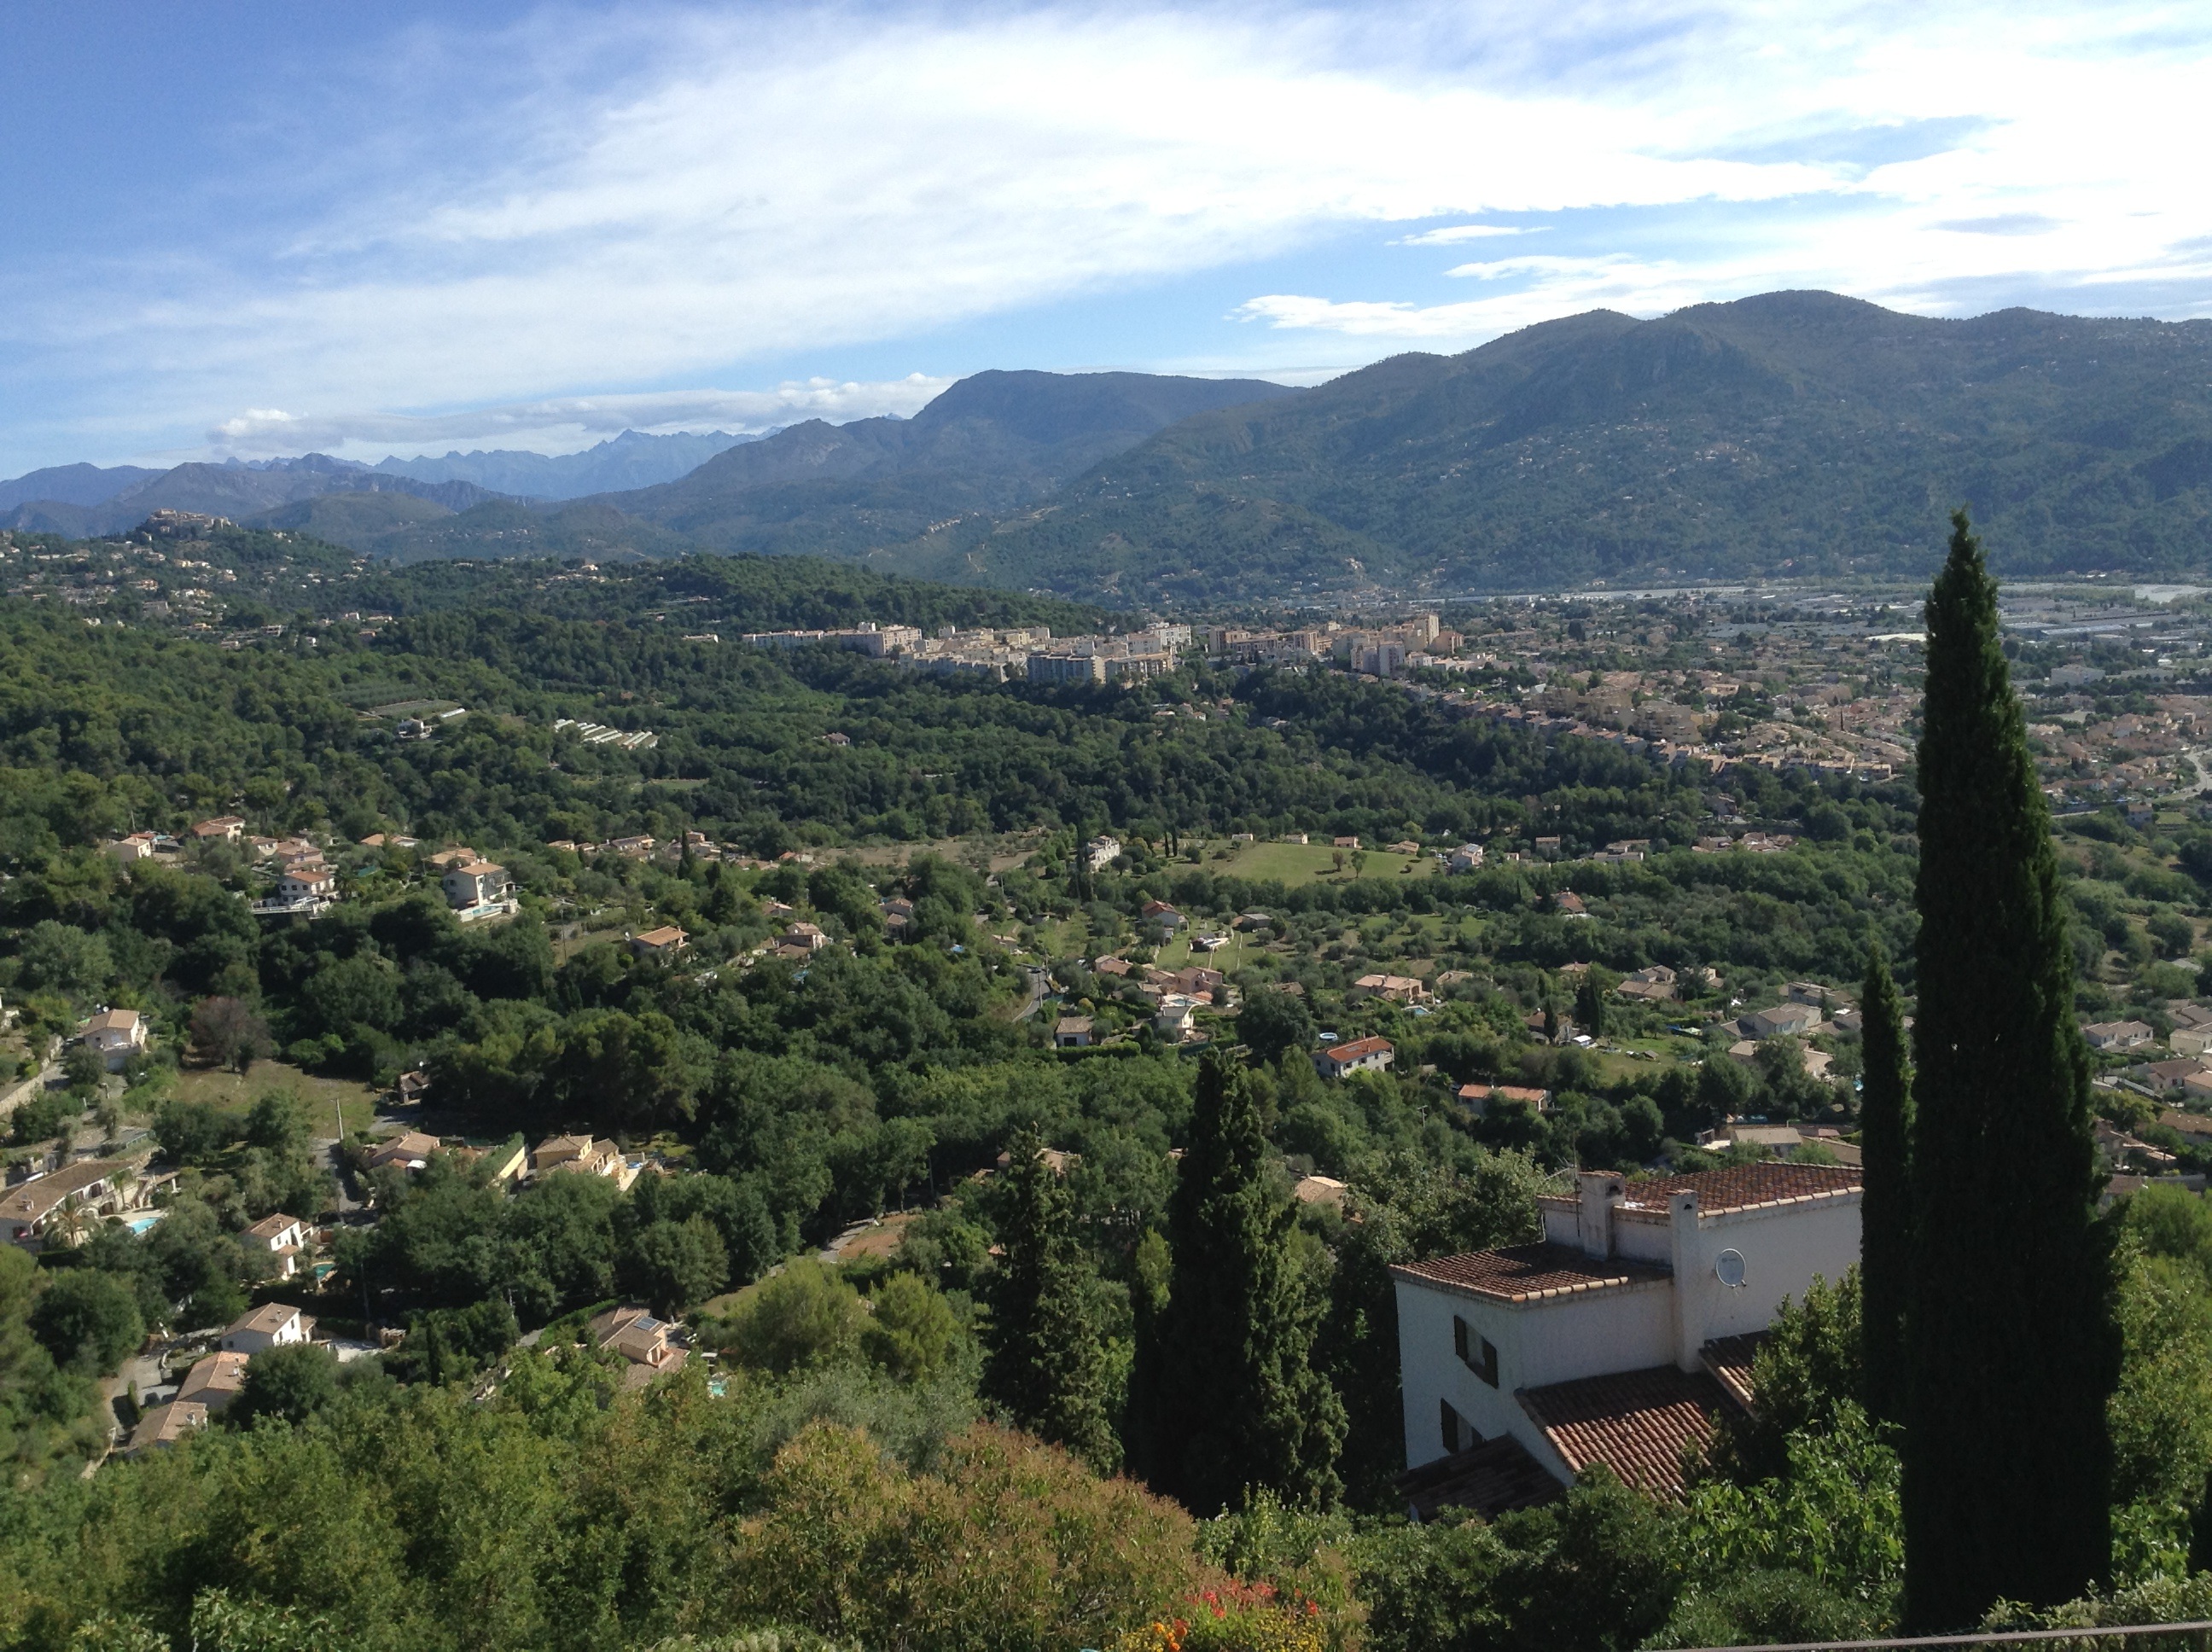
landscape, mountain, hill, town, valley, mountain range, panorama, summer, village, france, mediterranean, ridge, plateau, nice, estate, south of france, c te d azur, aerial photography, residential area, human settlement, mountainous landforms